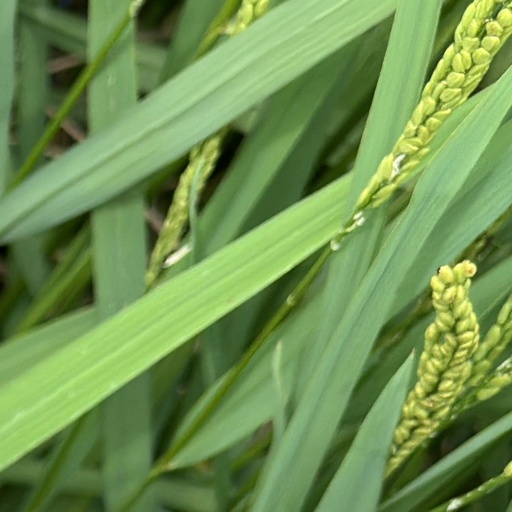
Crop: rice